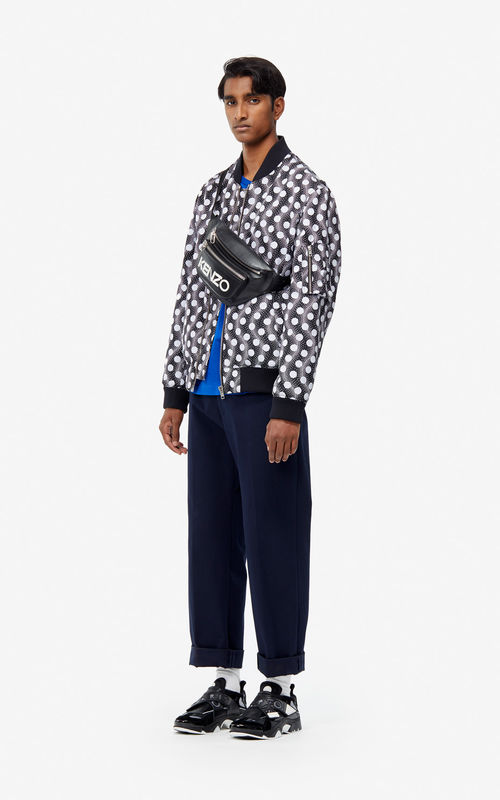
Gender: men